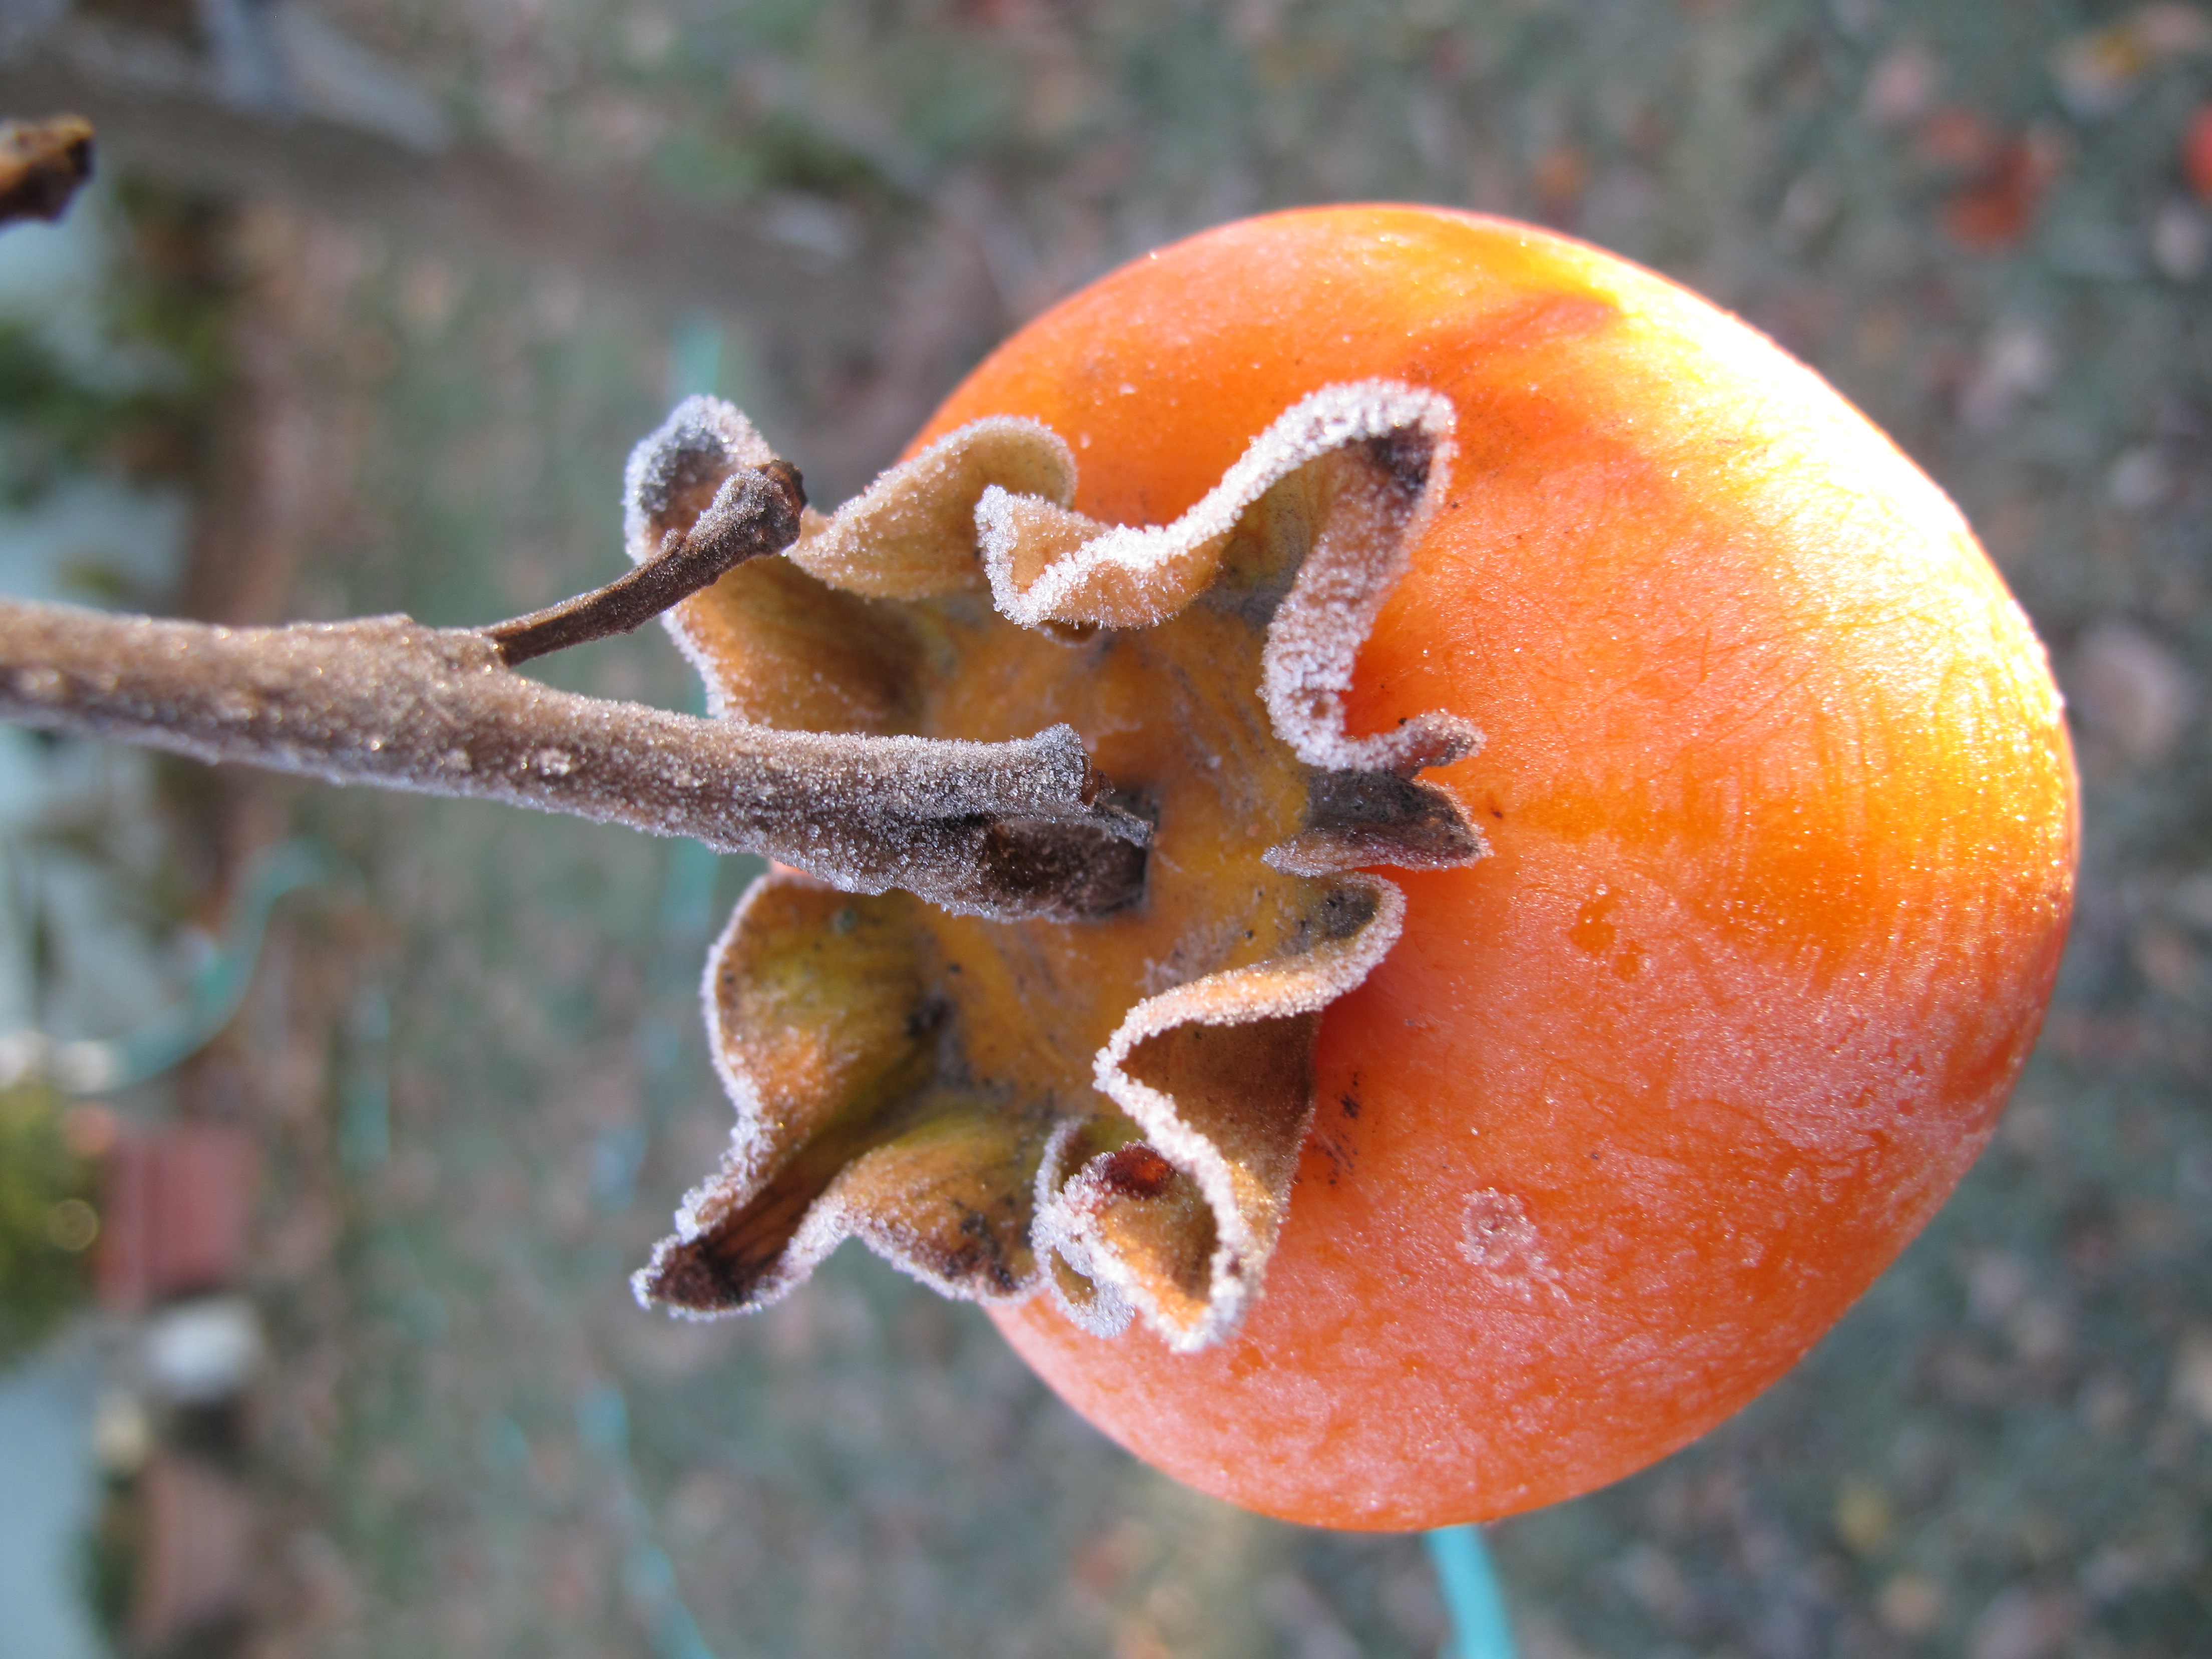
plant, fruit, leaf, flower, food, produce, vegetable, flora, california, gourd, persimmon, diospyros, sacramento, macro photography, flowering plant, land plant, ebony trees and persimmons